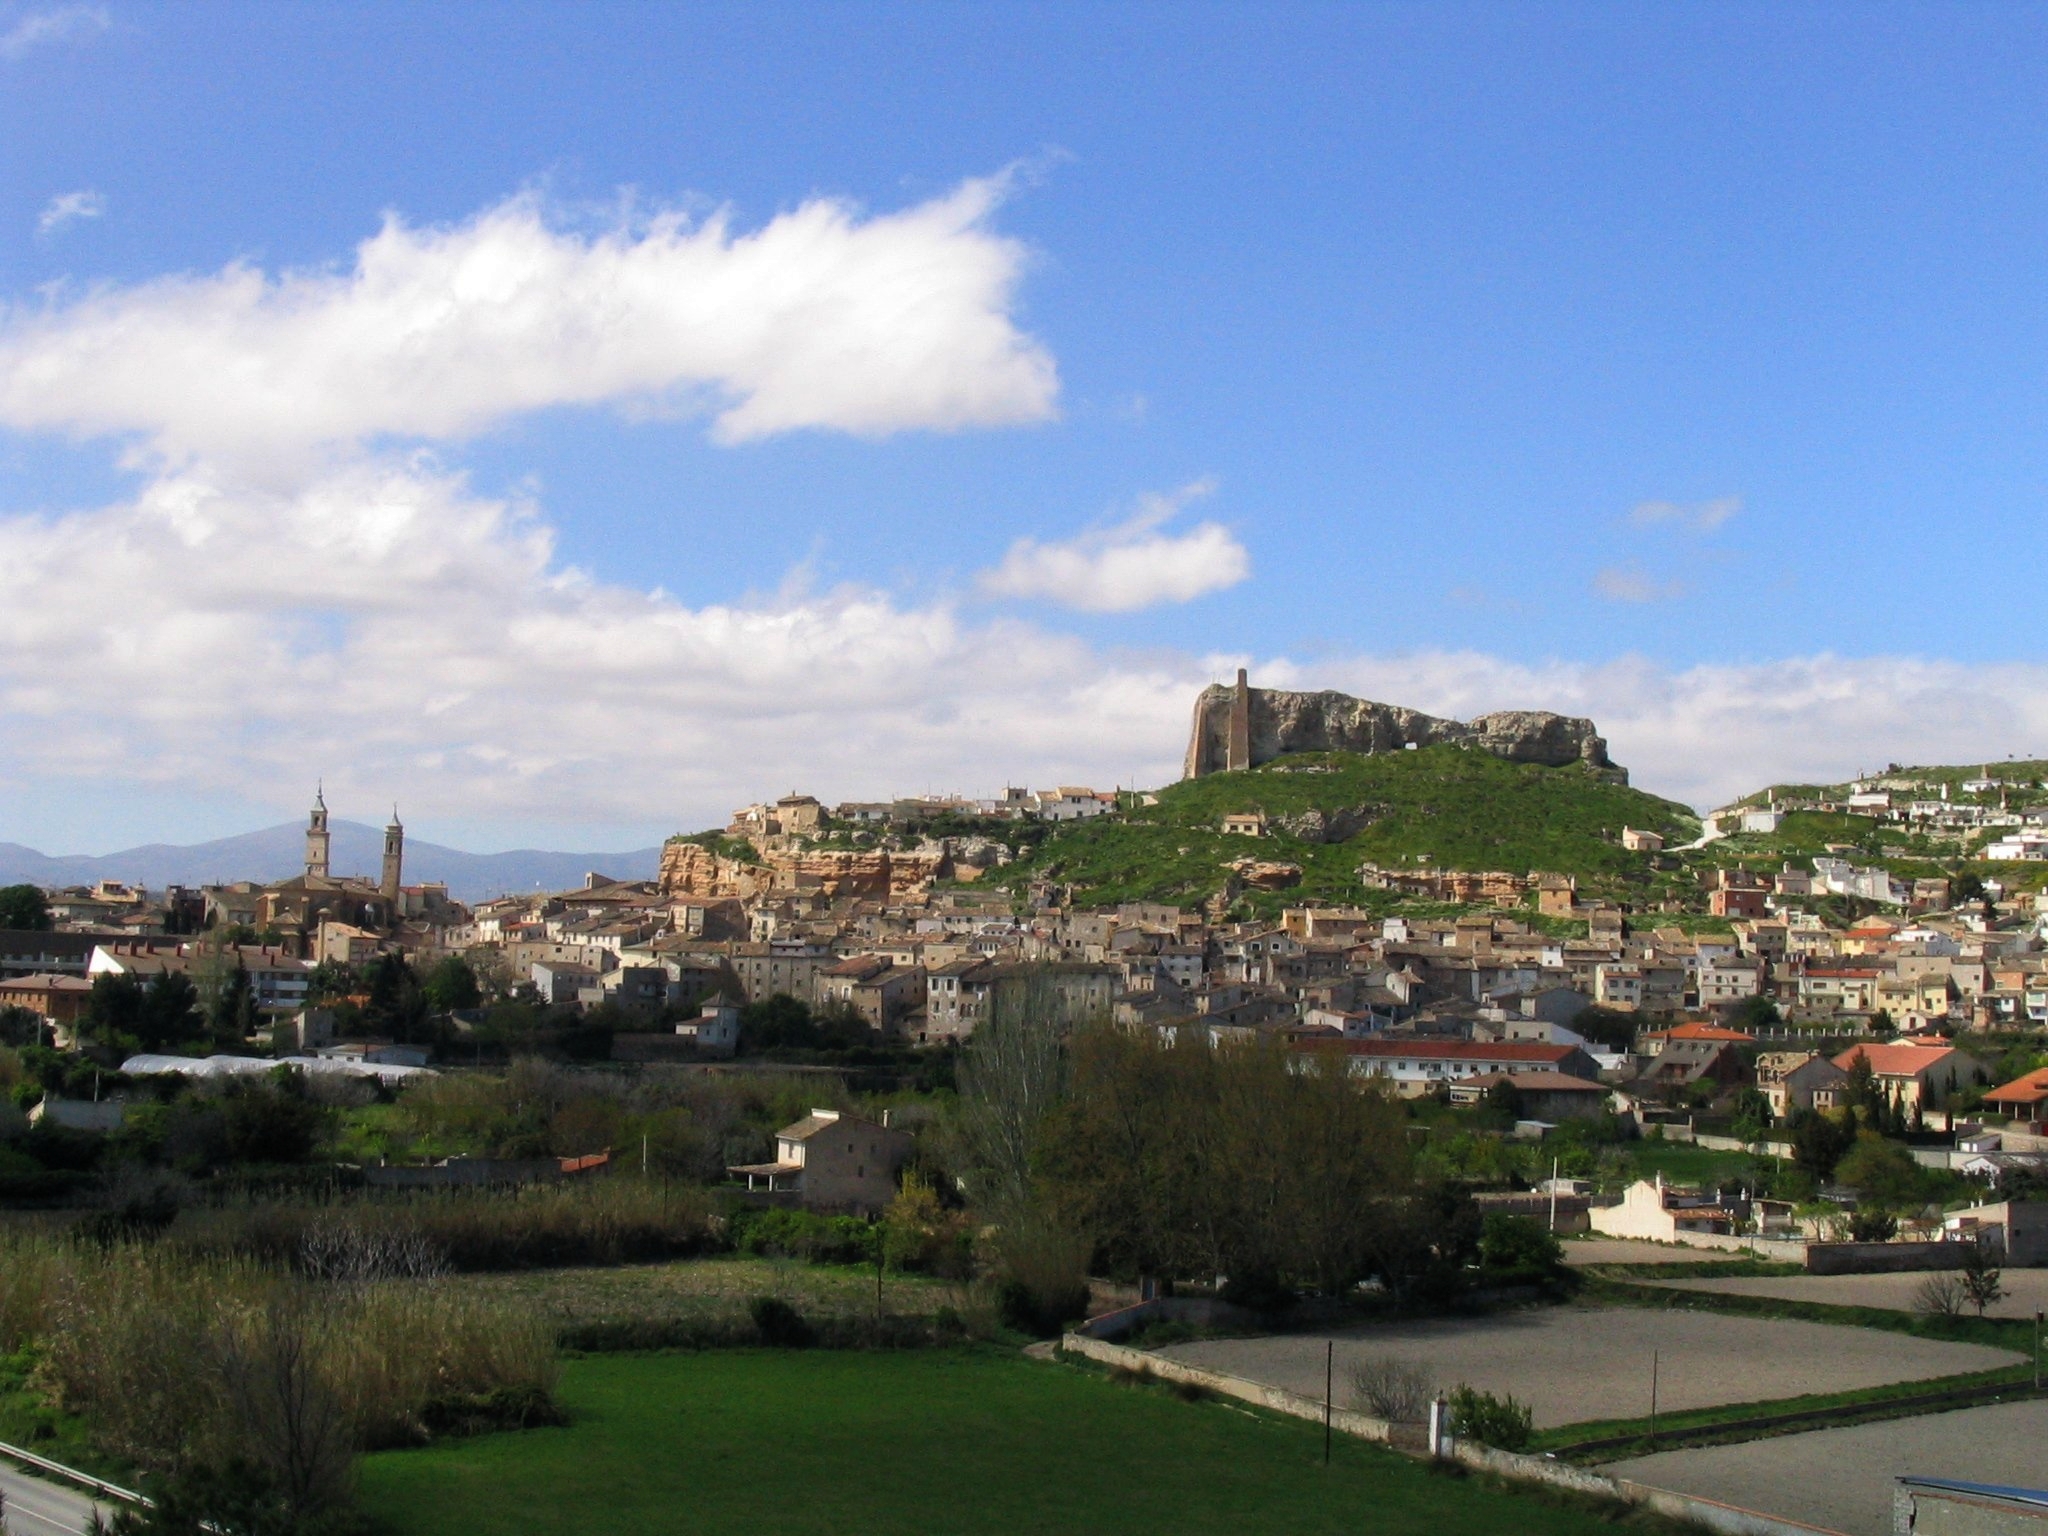
city, sky, residential area, suburb, village, tree, daytime, horizon, panorama, land lot, estate, bird's eye view, hill, cloud, mount scenery